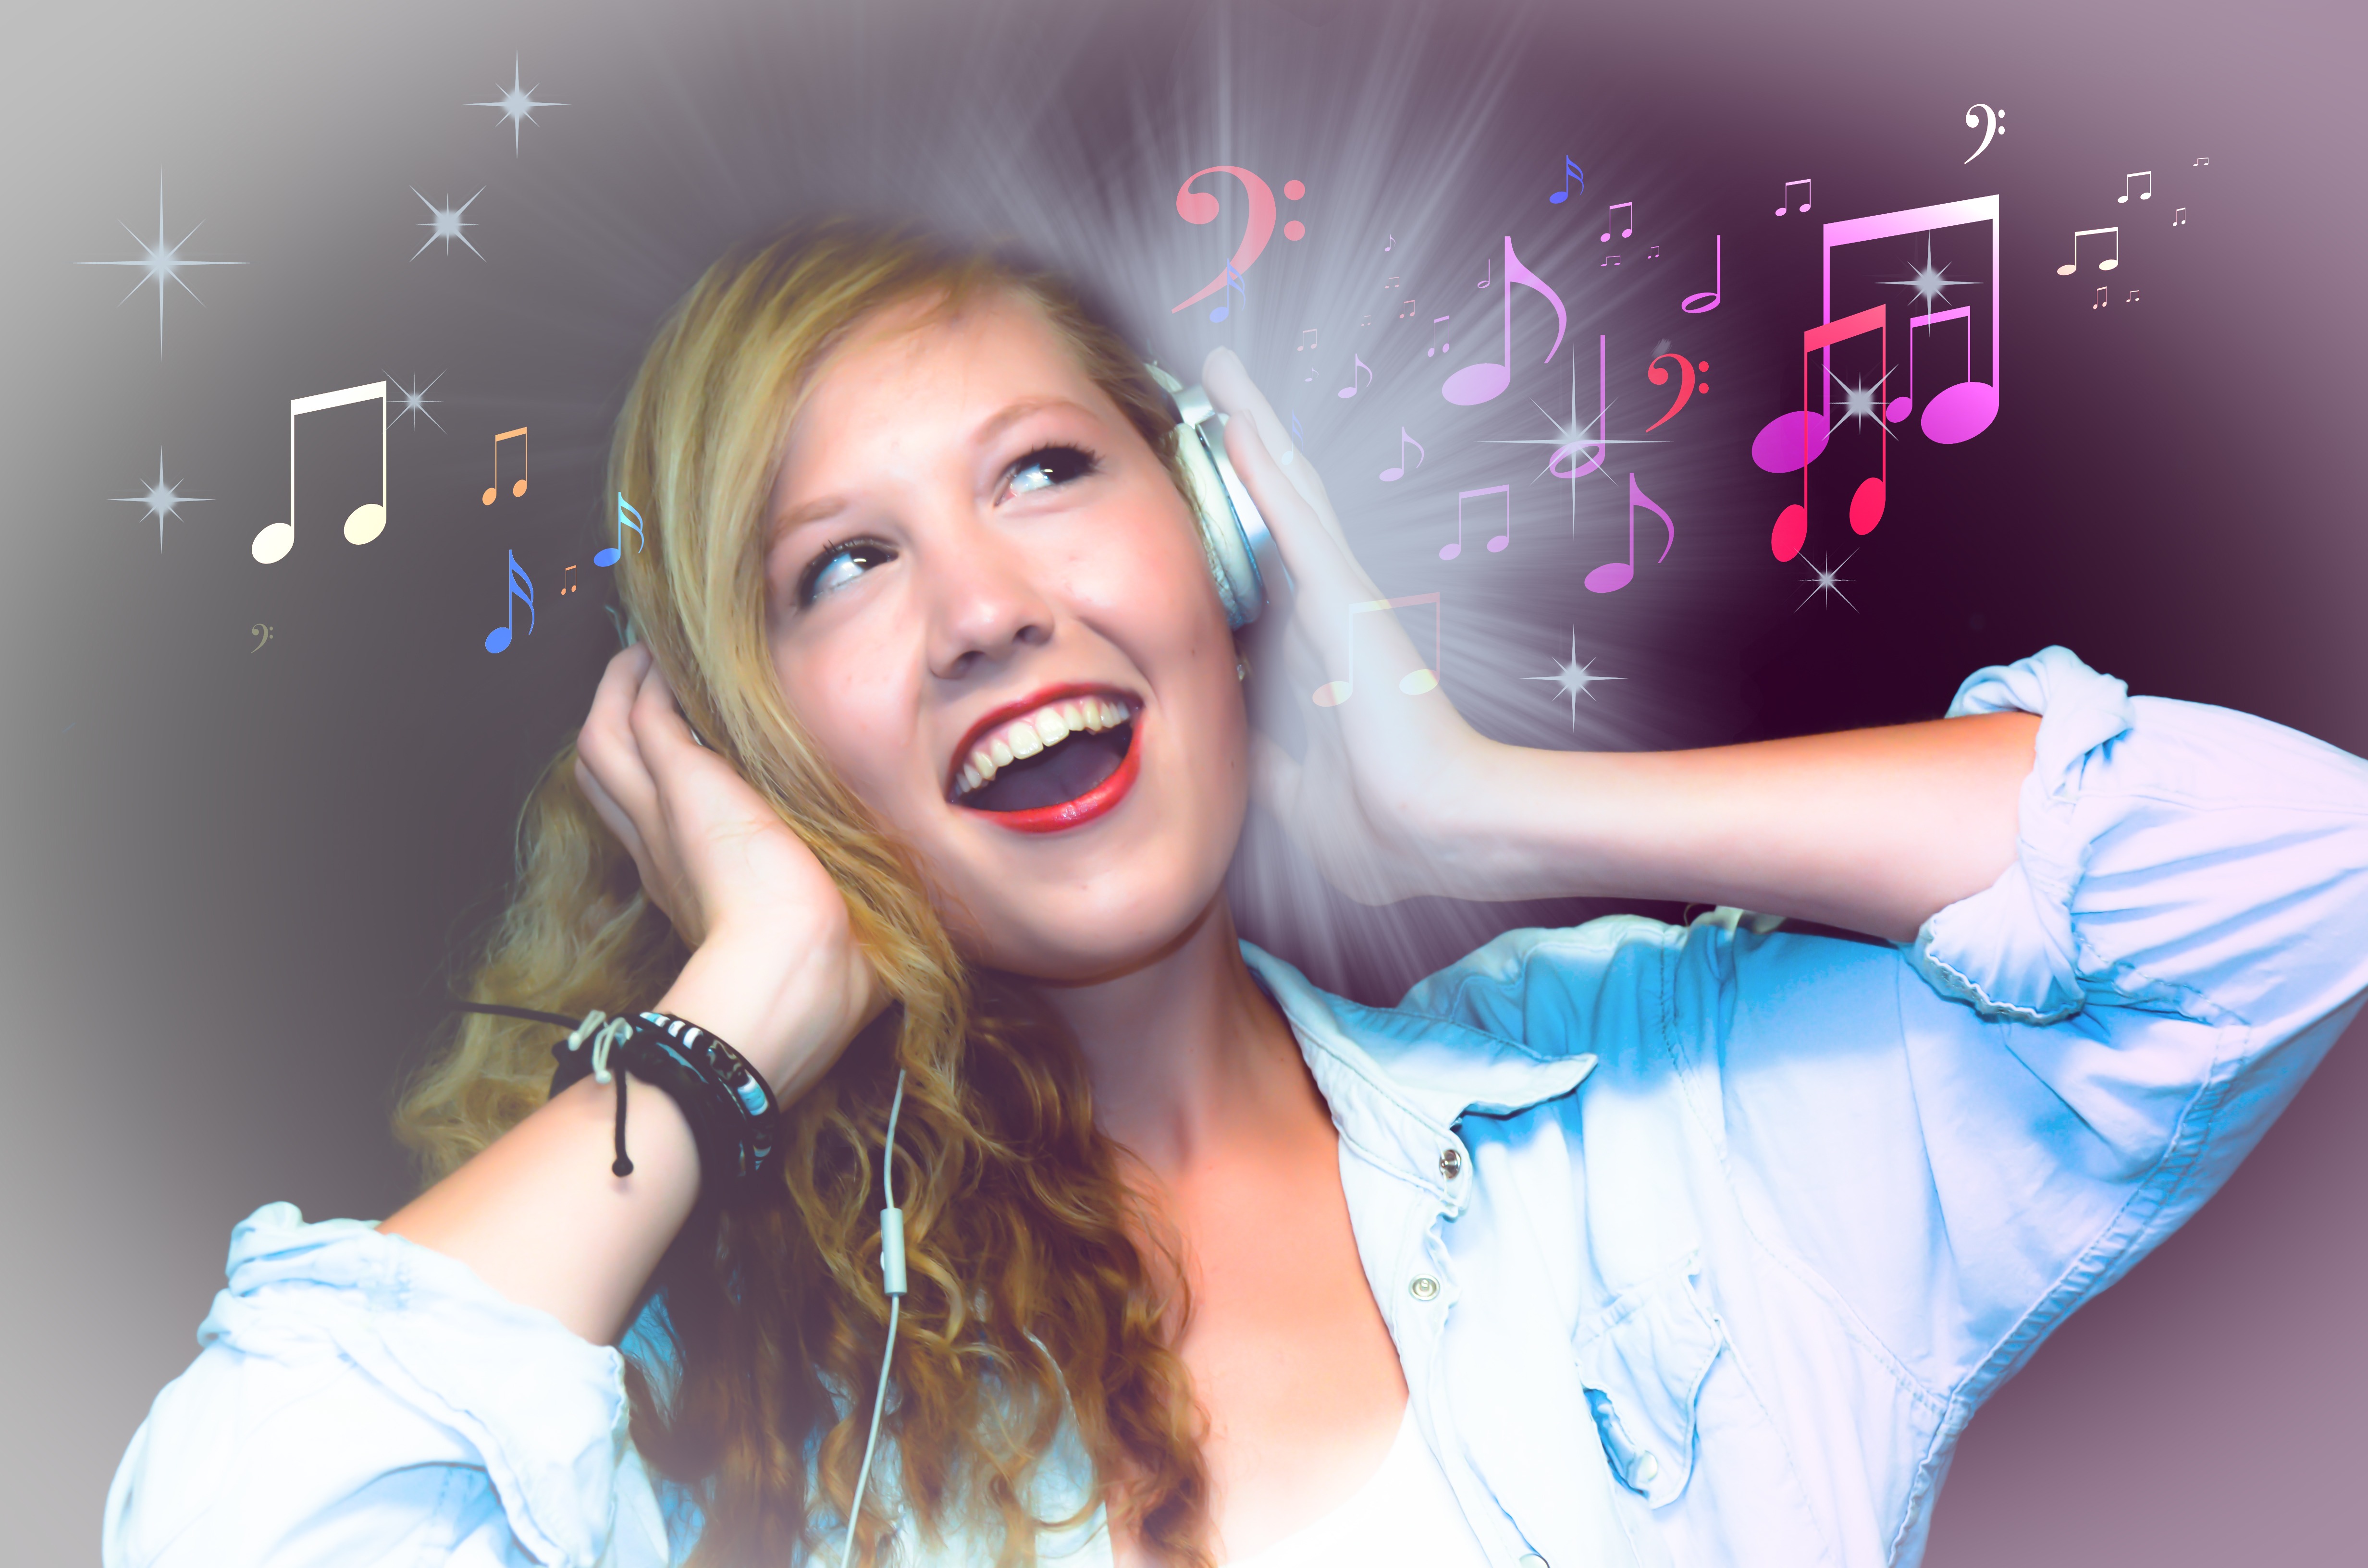
person, music, girl, woman, photography, singer, facial expression, smile, mouth, sing, cheerful, karaoke, fun, audio, headphones, singing, beauty, organ, song, listen, entertainment, emotion, lipstick, good mood, mp3, voice, photo shoot, red lips